Guinn "Big Boy" Williams

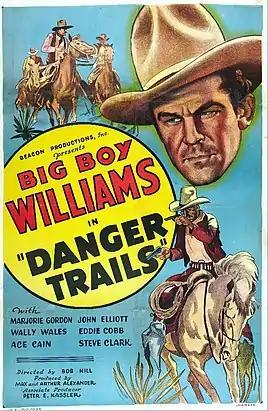

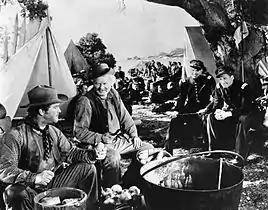
"Santa Fe Trail" – L to R: Guinn "Big Boy" Williams, Alan Hale Sr., Ronald Reagan, and Errol Flynn (1940)

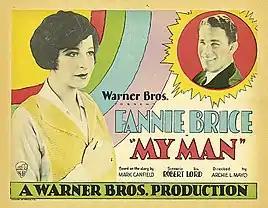
Lobby card with Fannie Brice and Guinn "Big Boy" Williams (1928)

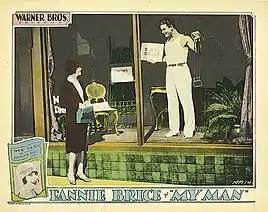
Lobby card with Fannie Brice and Guinn "Big Boy" Williams (1928)

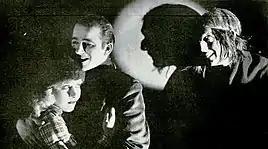
Williams and Marion Aye in 1921's "The Vengeance Trail"

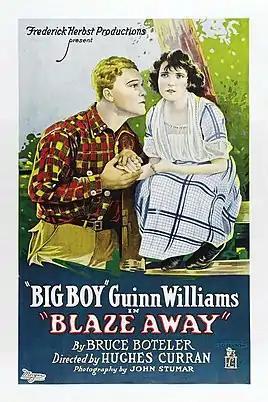

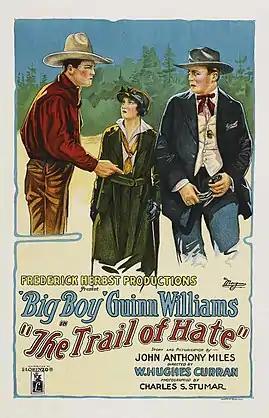

His father, Guinn Williams (1871–1948), a Democratic congressman, represented the 13th Texas Congressional District in the United States House of Representatives from 1922 to 1932. When Williams Jr. returned from World War I as an Army officer, he found out his father had secured for him an appointment to West Point that Williams Jr. saw no need to attend after his war service; he decided to become a baseball player, instead. He was introduced by Will Rogers into motion pictures and polo, where he became a champion player and was given the name "Big Boy" by Rogers.